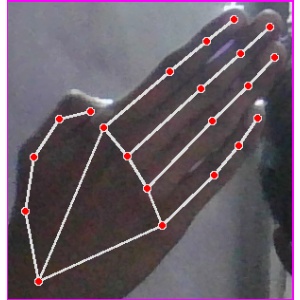
अक्षर: घ